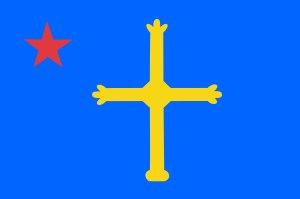
Le nationalisme asturien est inclus dans un mouvement appelé communément « asturianisme politique ». C'est un mouvement politique et social qui considère que les Asturies doivent posséder une plus grande autonomie et qui réclame les mêmes droits que ceux d'une nation, tel le droit à l'autodétermination. La défense de la culture asturienne, de l'unité du territoire historique asturien, et surtout de la langue asturienne font partie de ses revendications.
Il existe en Espagne différentes formes de mouvements nationalistes :